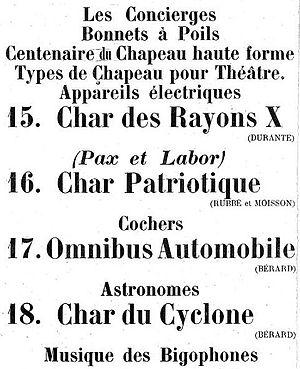
Supplément au Figaro, programme officiel des fêtes du Bœuf gras en 1897, détail.
Le bigophone ou bigotphone est un instrument de musique carnavalesque, d'aspect décoratif, très bruyant, populaire, bon marché et facile à fabriquer.